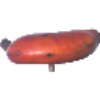
Label: Banana Red 1